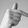
ASL letter: T